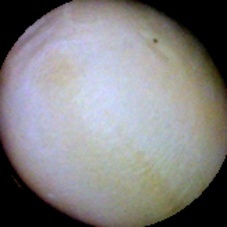
Label: Immature